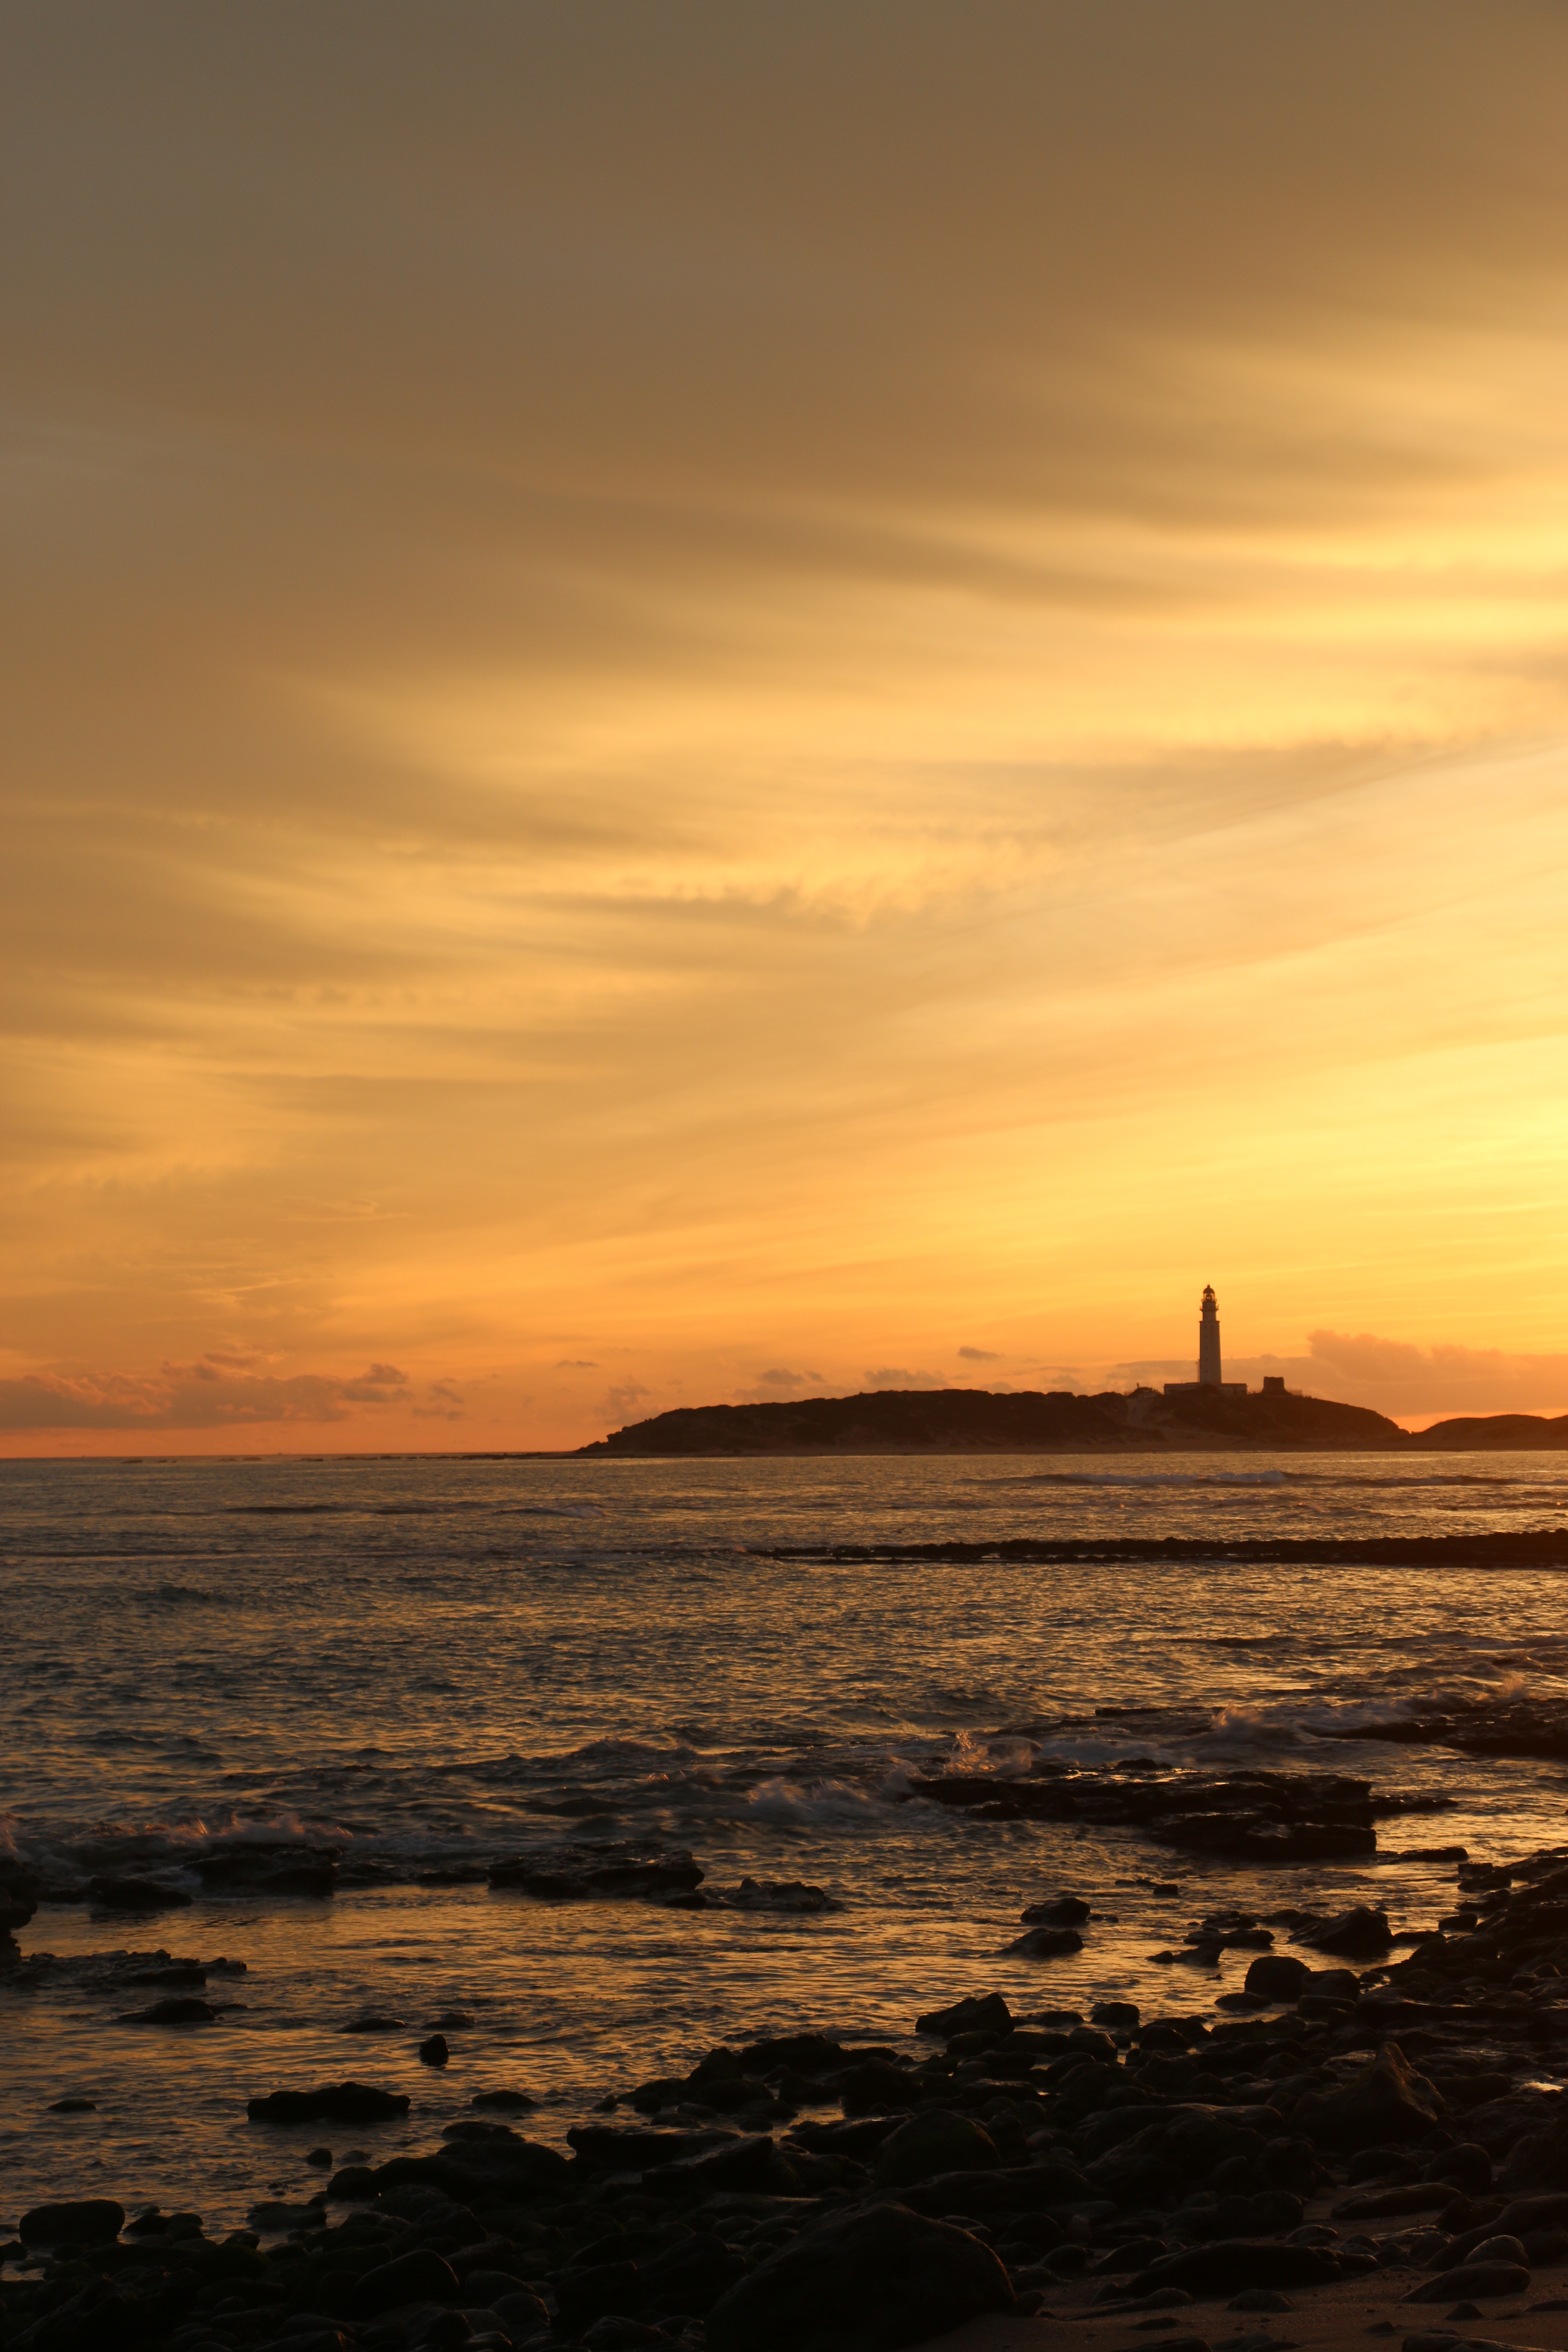
beach, landscape, sea, coast, nature, ocean, horizon, cloud, lighthouse, sun, sunrise, sunset, sunlight, morning, shore, wave, dawn, dusk, evening, reflection, tower, bay, body of water, spain, andalusia, costa, trafalgar, afterglow, wind wave